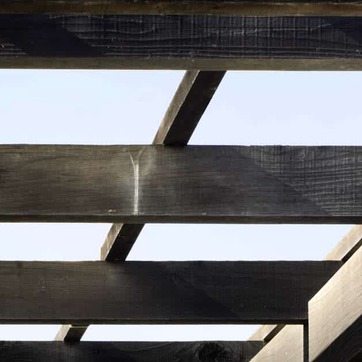
Material: wood